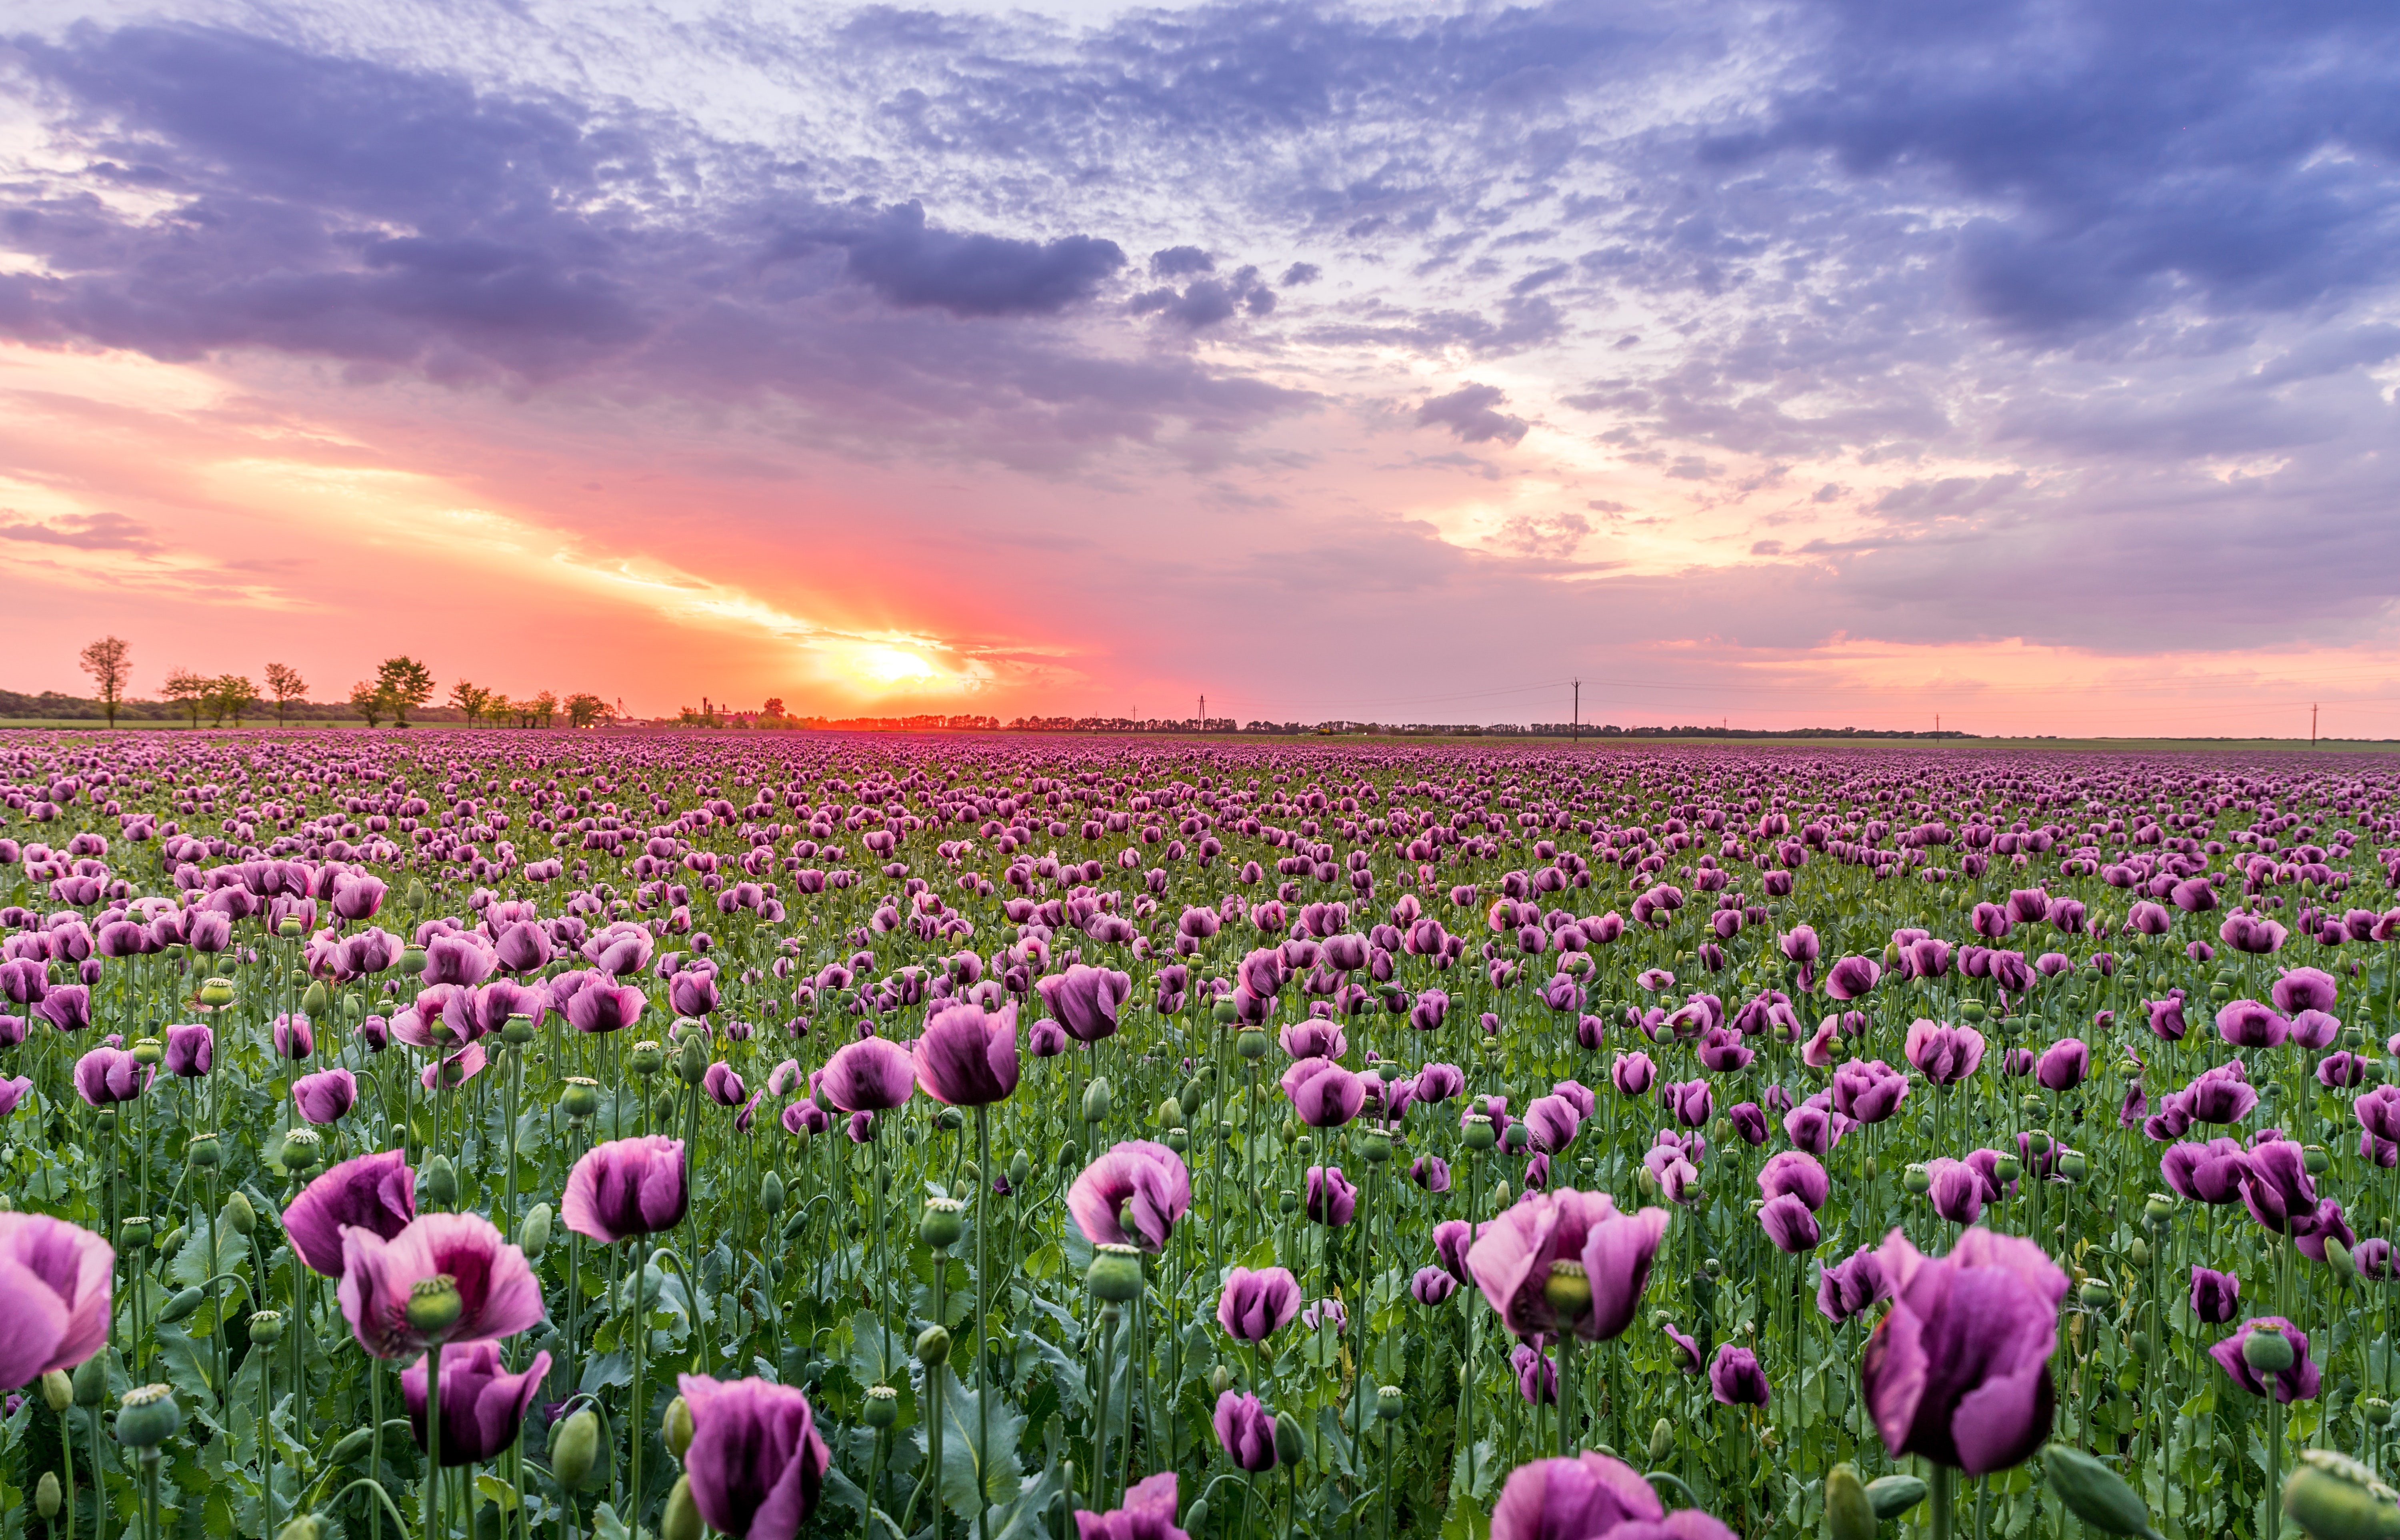
flowering plant, sky, flower, natural landscape, field, plant, pink, meadow, spring, petal, cloud, purple, ecoregion, tulip, wildflower, horizon, grass, sunset, landscape, prairie, magenta, sunrise, grassland, farm, plantation, lily family, plain, perennial plant